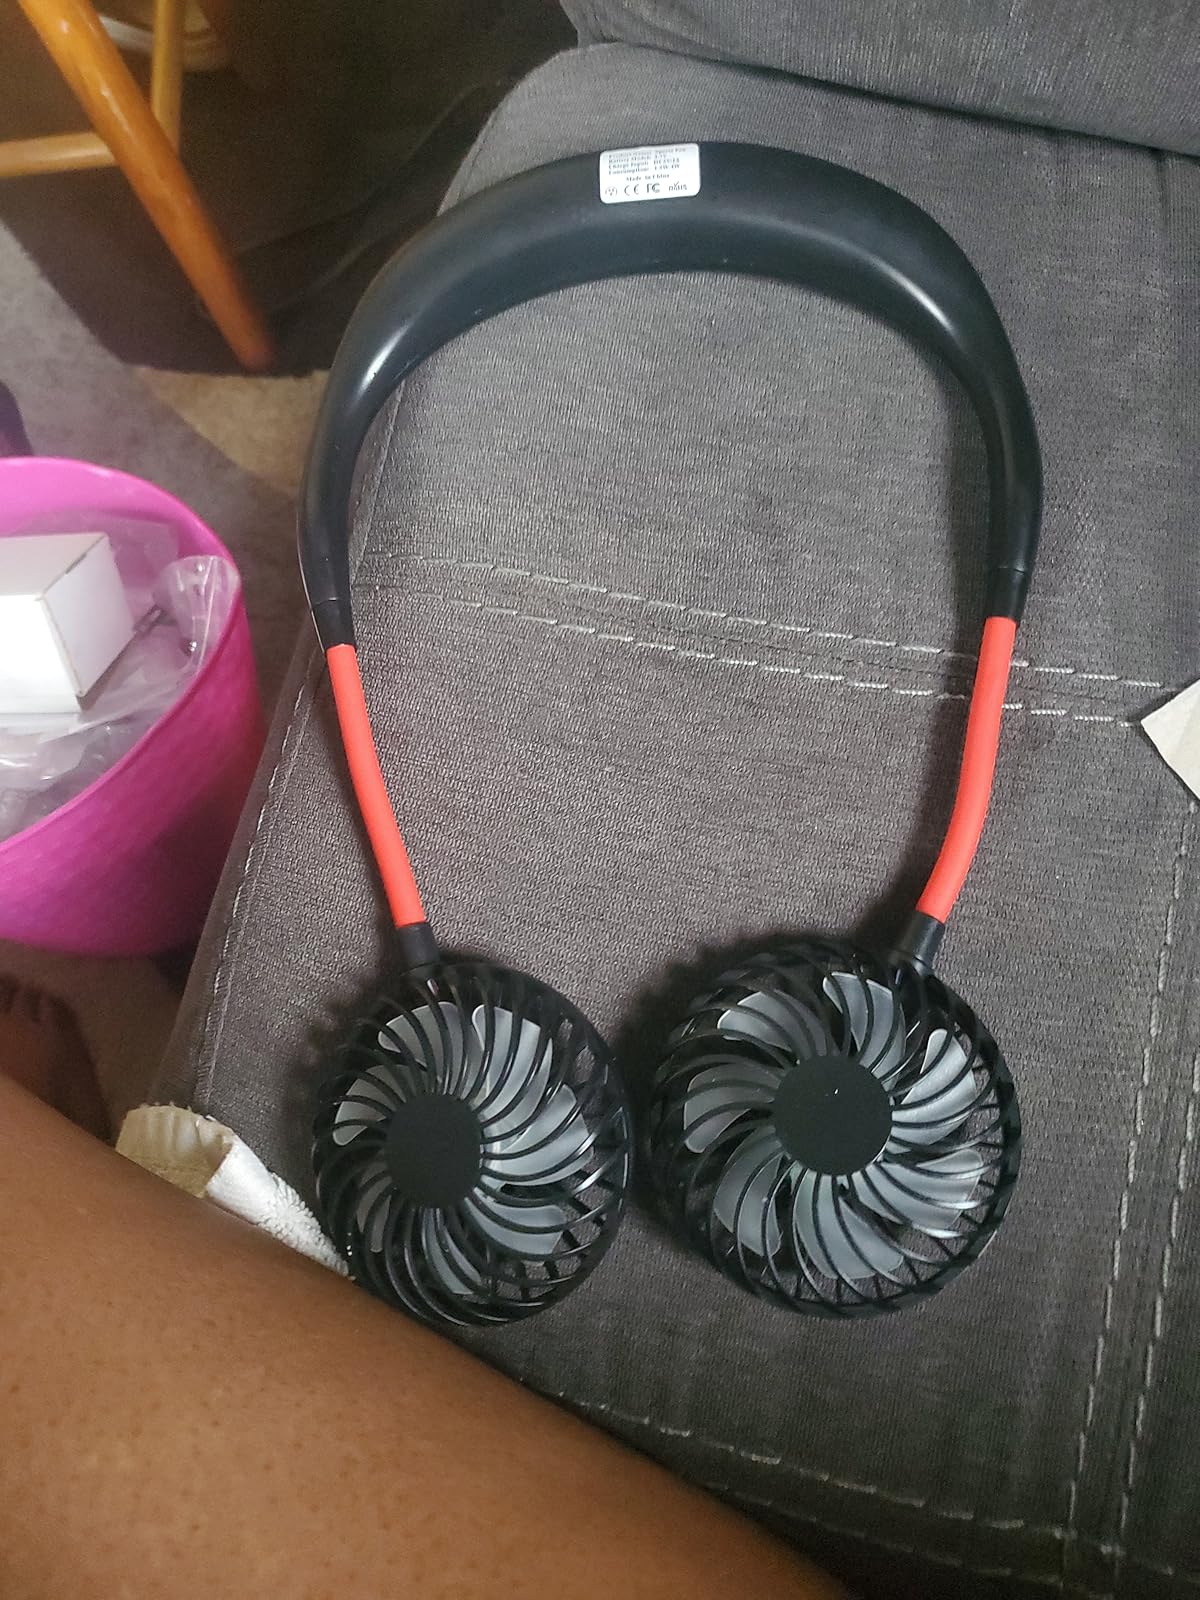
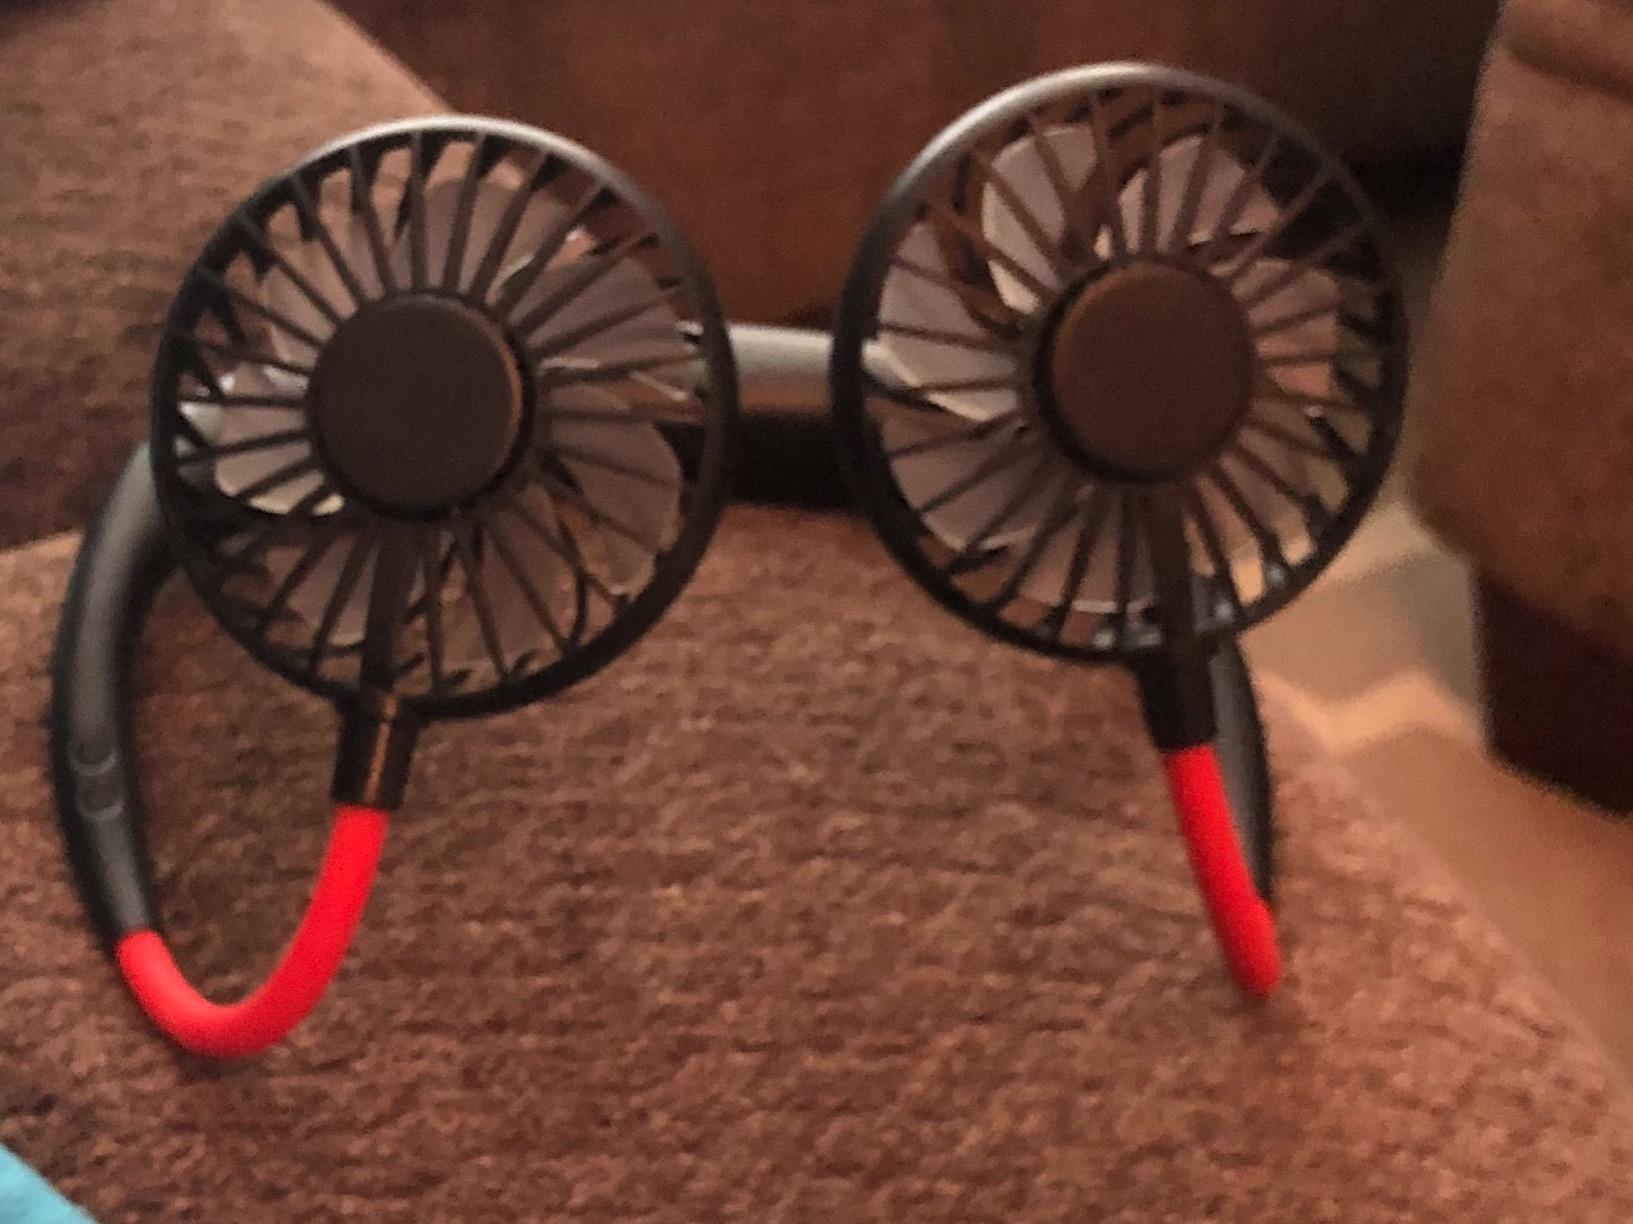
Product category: fan
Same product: yes